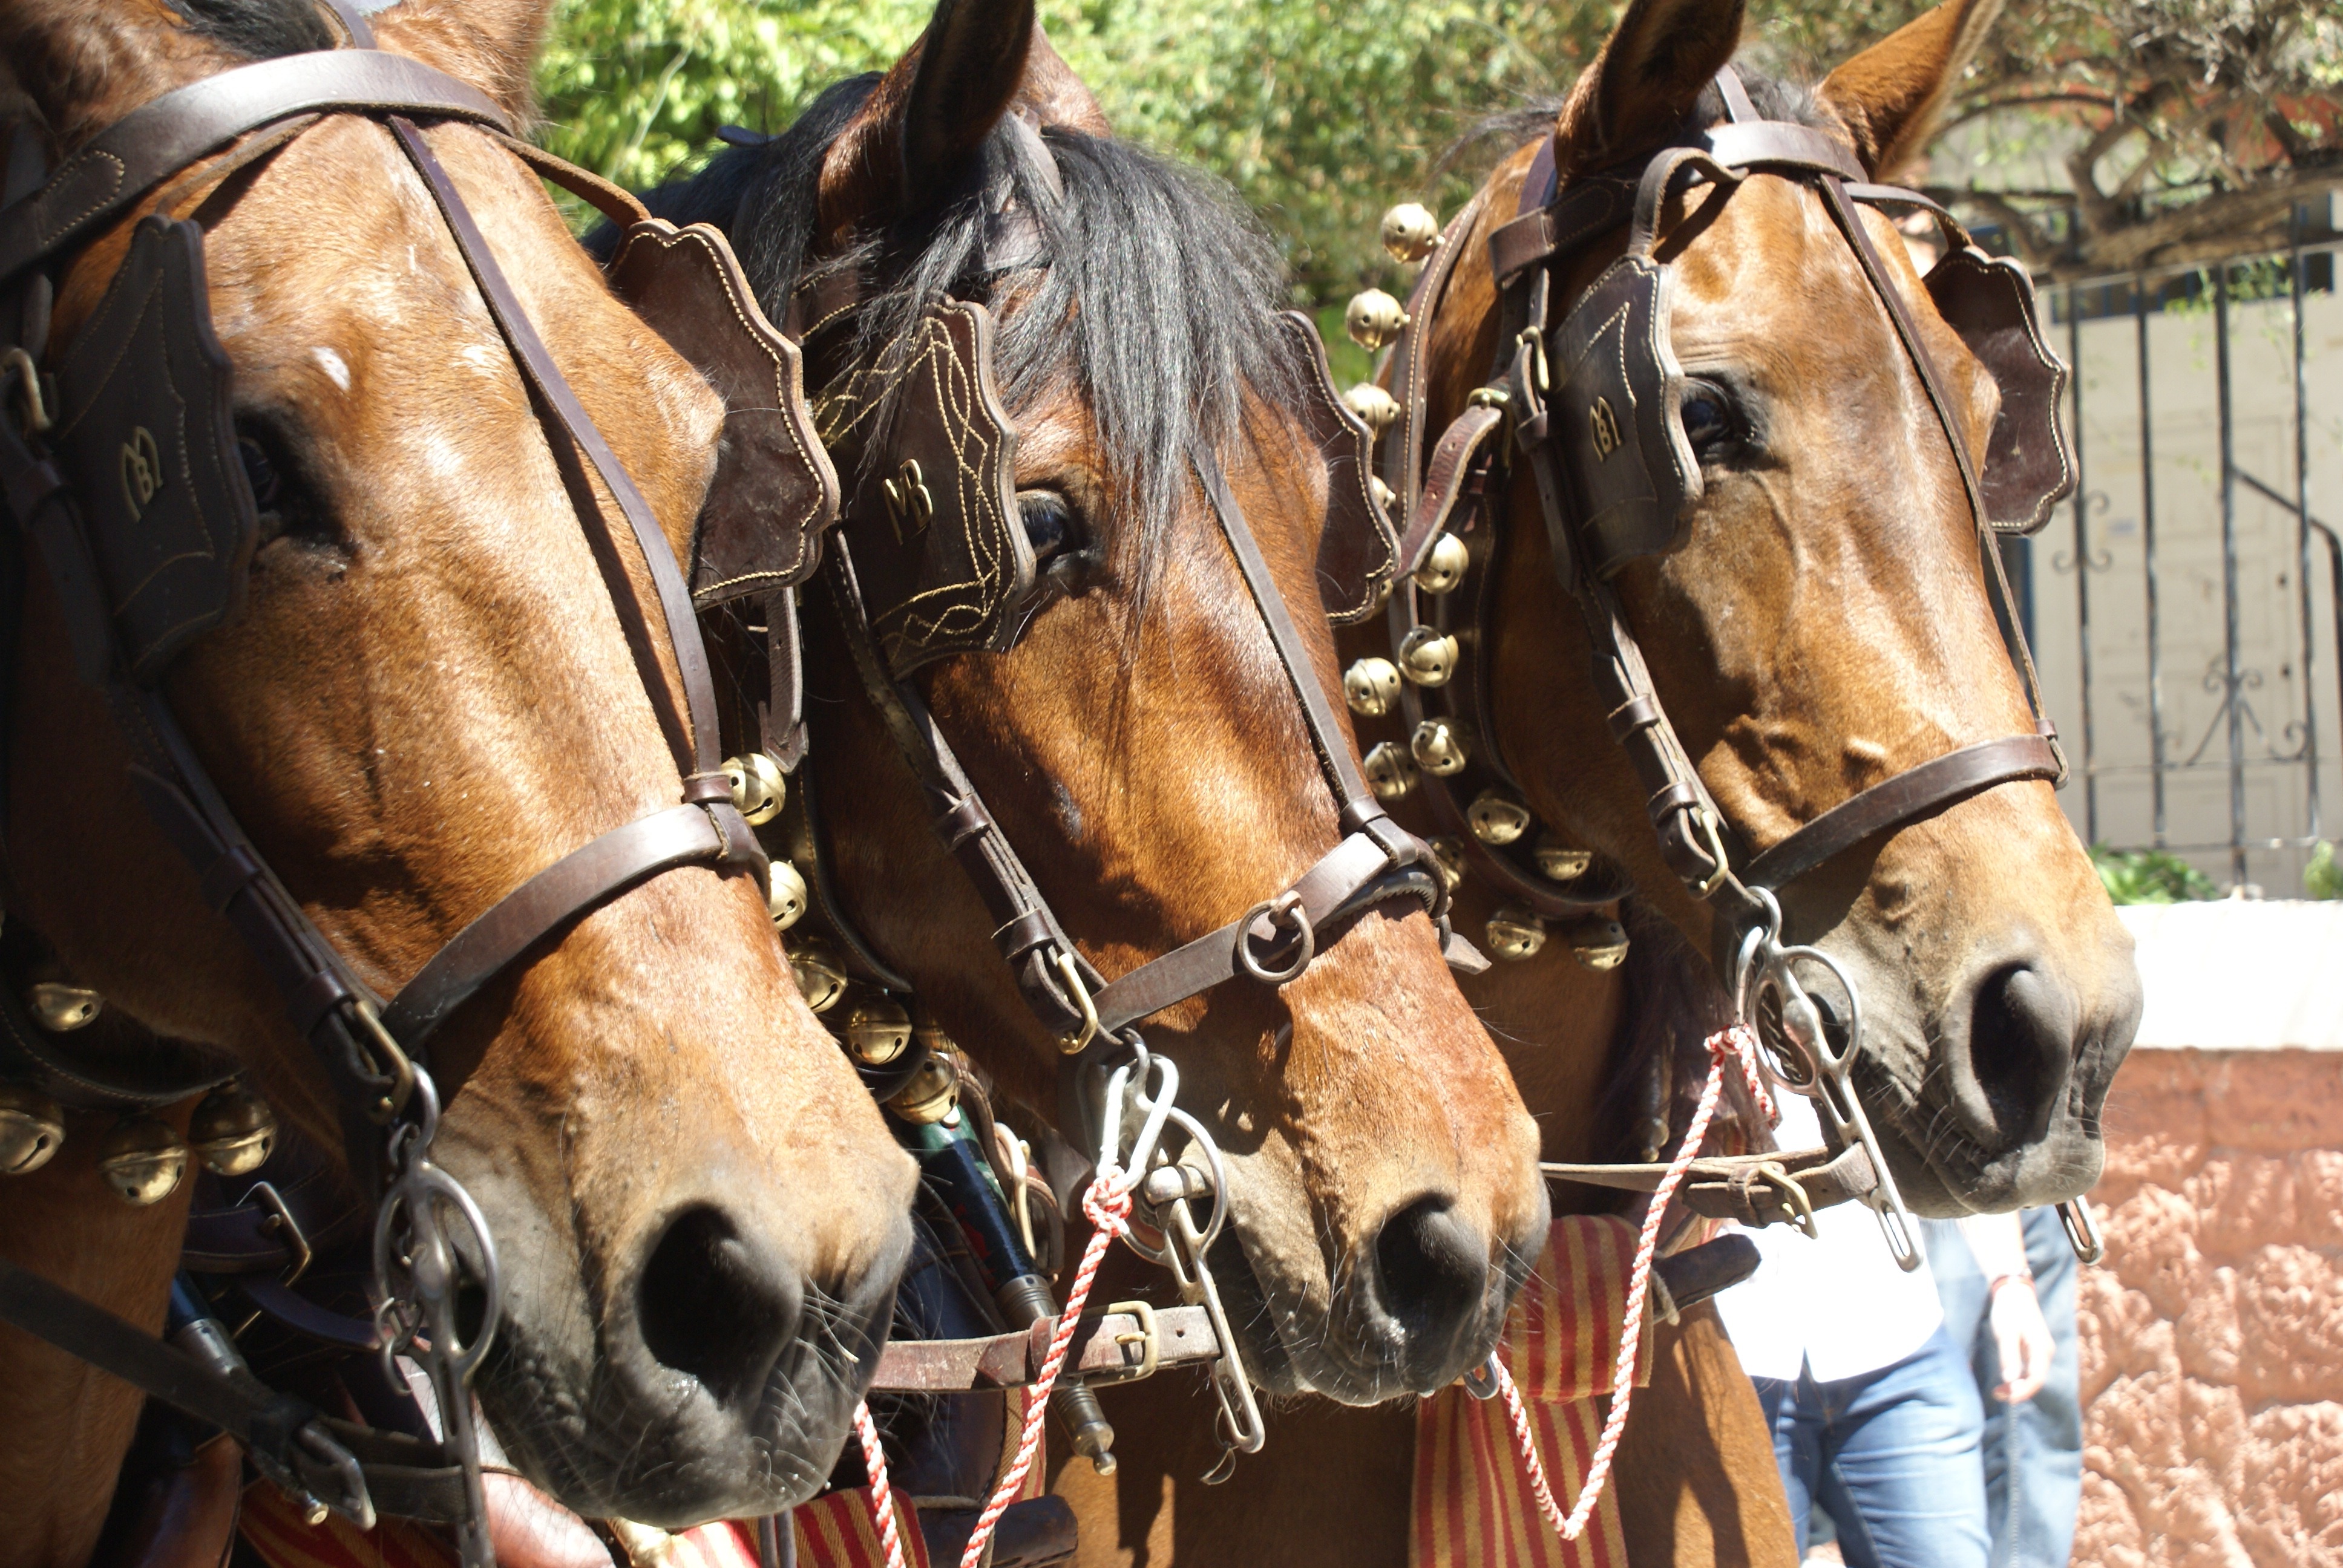
vehicle, carnival, horse, rein, stallion, mane, ride, bridle, horses, sports, mare, fiesta, horse head, nerja, halter, western riding, equestrianism, pack animal, the horse, horse like mammal, horse harness, horse tack, animal sports, equestrian sport, spanish horses, working horse